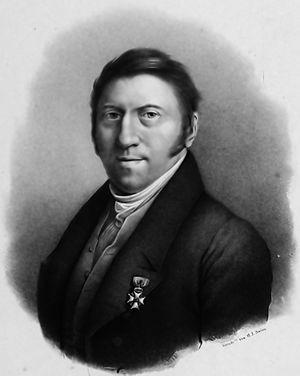
Johannes Christiaan Schotel est un peintre de marine néerlandais